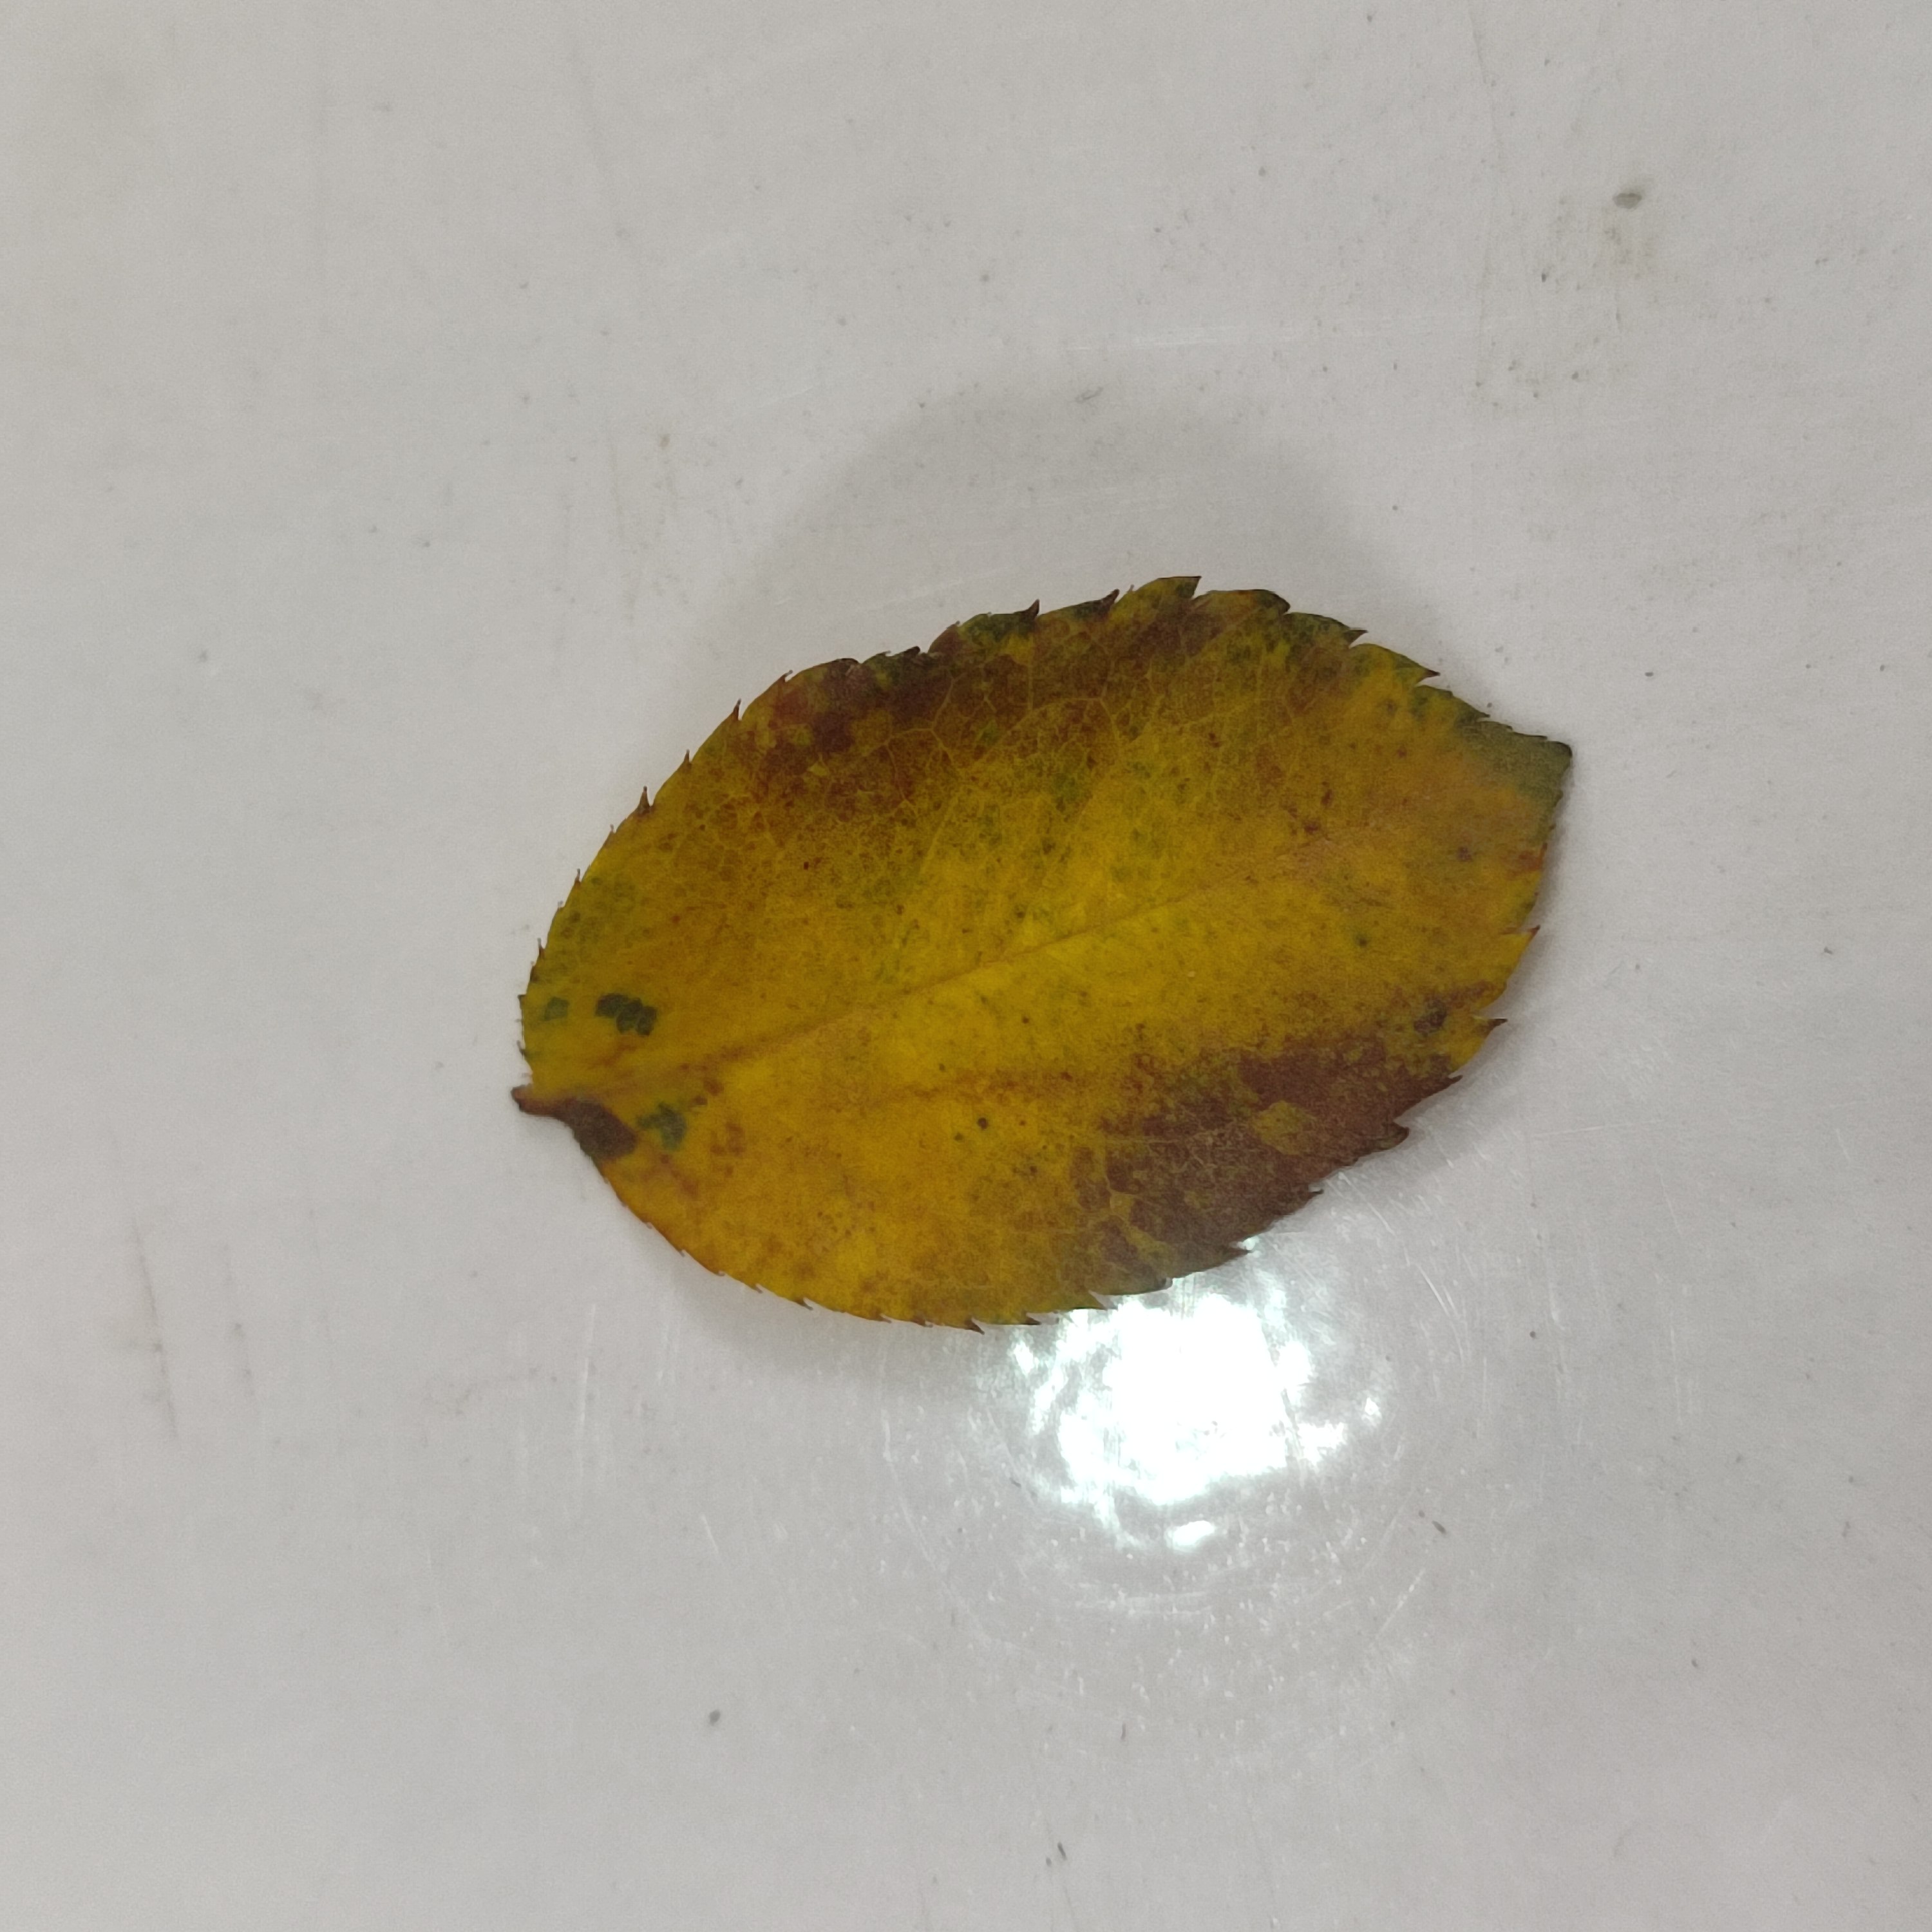
Label: Black Spot